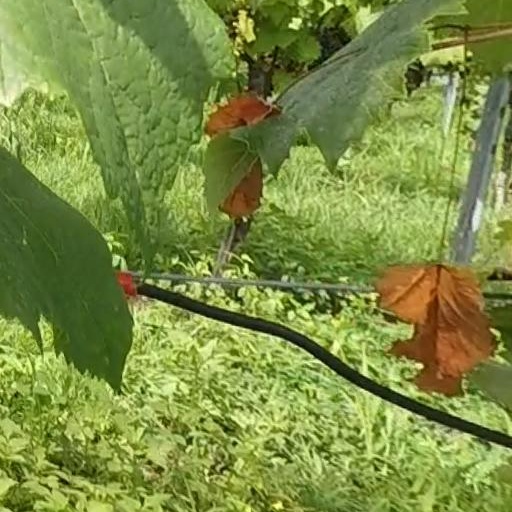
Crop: grape